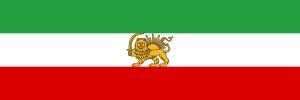
Reza Chah Pahlavi, aussi écrit Rizā Shāh Pahlevi ou plus rarement Reza Iᵉʳ, Reza Chah Iᵉʳ ou Pahlavi Iᵉʳ, né à Alasht le 15 mars 1878 et mort à Johannesburg le 26 juillet 1944, est l'empereur de Perse de 1925 à 1941 et le fondateur de la dynastie Pahlavi. À différentes époques, il est également connu sous les noms de Reza Pahlavan, Reza Savad-Koohi, Reza Khan, Reza Khan Mir-Panj, Reza Sedar Sepah, Reza Pahlavi, ayant d’abord été militaire, chef des armées, ministre de la Guerre puis Premier ministre avant d'être empereur entre 1925 et 1941.